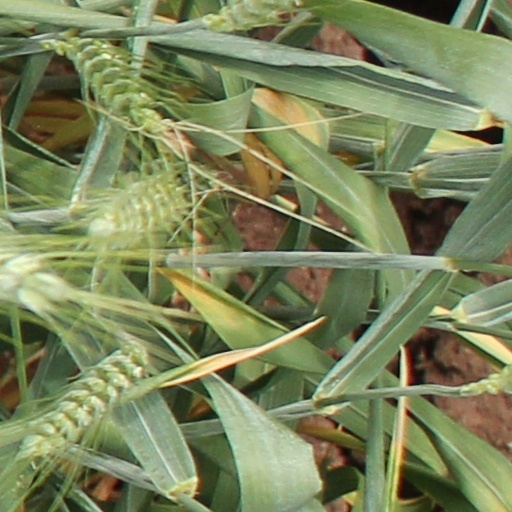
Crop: wheat